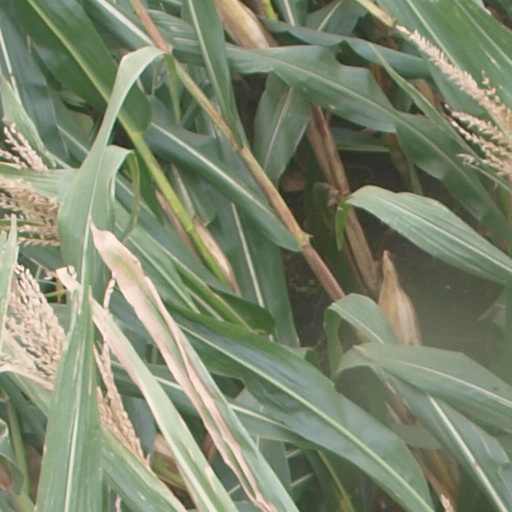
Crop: maize; corn